Sgt. Pepper's Lonely Hearts Club Band

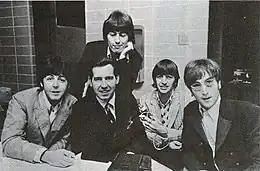
The group, with disc jockey Jim Stagg, while on their final tour in August 1966

The publication in the US of Lennon's remarks about the Beatles being "more popular than Jesus" then embroiled the band in controversy and protest in America's Bible Belt. A public apology eased tensions, but a US tour in August that was marked by reduced ticket sales, relative to the group's record attendances in 1965, and subpar performances proved to be their last. The author Nicholas Schaffner writes: